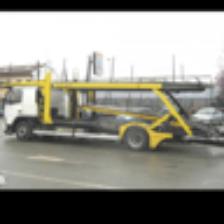
Label: NonHuman